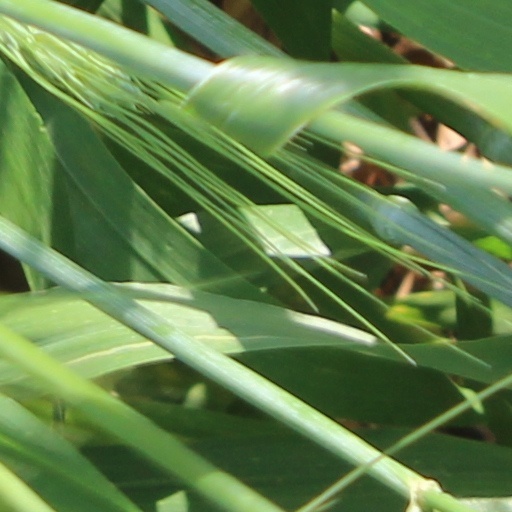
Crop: wheat